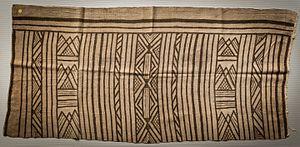
Le cercle de Koutiala est une collectivité territoriale du Mali dans la région de Sikasso.
Le bogolan est un tissu malien teint suivant une technique utilisée au Mali, au Burkina Faso, en Guinée, en Côte d'Ivoire et au Sénégal.
Les Minianka constituent une population qui vit originairement dans le sud-est du Mali, le Sud Burkina Faso et le Nord-Ouest de la Côte d'Ivoire.